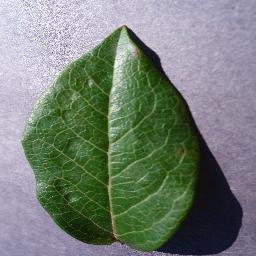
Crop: blueberry
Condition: healthy